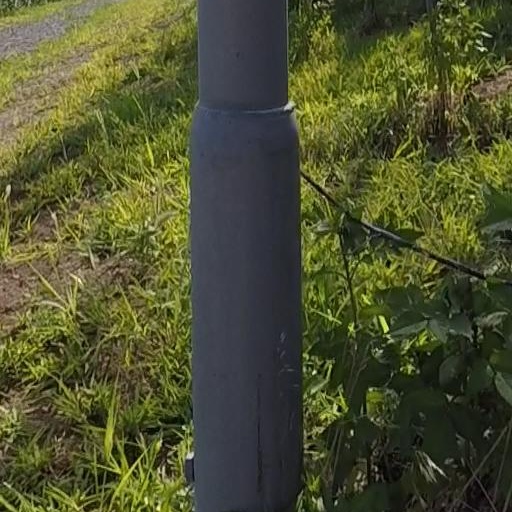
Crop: grape